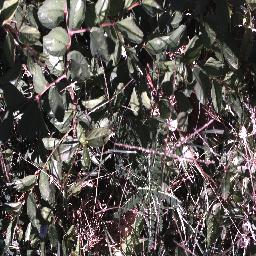
Label: chinee_apple